No. 72 Squadron RAF

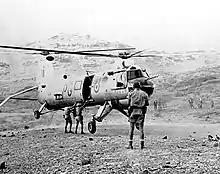
Bristol Belvedere HC.1, a type flown by No. 72 Squadron, 1961–64

The squadron was reformed on 1 February 1947 at RAF Odiham by renumbering No. 130 Squadron. They took over No. 130 Squadron's de Havilland Vampire F.1s, making no haste to remove that units 'AP' code. The Vampire soldiered on for three versions until it gave way to the Gloster Meteor F.8 in 1952, and when the squadron was given a night-fighter role in February 1956 these were replaced with Meteor NF.12s and Meteor NF.14s. In April 1959, the squadron got the all-weather fighter role and was given Gloster Javelin FAW.4s and later Javelin FAW.5s. These were flown until the squadron was disbanded at RAF Leconfield on 30 June 1961.